Tum Mile

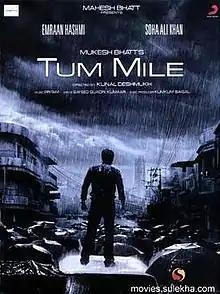
Theatrical release poster

Tum Mile (English: I Met You) is a 2009 Indian Hindi-language romantic drama disaster film directed by Kunal Deshmukh, with the story concept by Vishesh Bhatt. The film stars Emraan Hashmi and Soha Ali Khan. It is a love story set against the backdrop of the July 2005 Mumbai floods. The film was released on 13 November 2009.